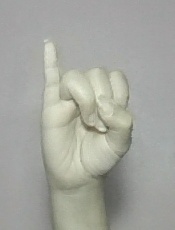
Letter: meem